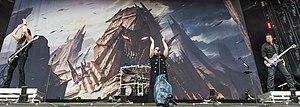
Disturbed est un groupe de Metal alternatif américain, originaire de Chicago, dans l'Illinois. Il est formé en 1994 par Dan Donegan, Steve « Fuzz » Kmak, Mike Wengren et David Draiman.